Andrea Petkovic

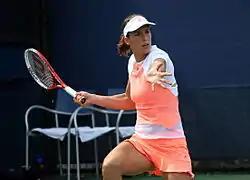
Petkovic at the US Open in 2013

After a defeat to Petra Martić at the Gastein Ladies on 16 July, Petkovic traveled to America for the US Open Series. Her first tournament was the Washington Open at the end of July, where she reached the final, losing to defending champion, Magdaléna Rybáriková.